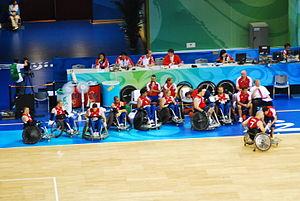
Le rugby-fauteuil, Quad rugby ou Murderball, est un handisport dérivé du rugby à XV, du hockey sur glace et du basket-ball pratiqué par des handicapés moteurs atteints des quatre membres en fauteuil roulant. Ce sport a été inventé au Canada en 1976. Il oppose deux équipes de quatre joueurs sur un plancher. L'objectif de chaque camp est de mettre le ballon dans la zone de but adverse et de le faire plus souvent que l'autre équipe.